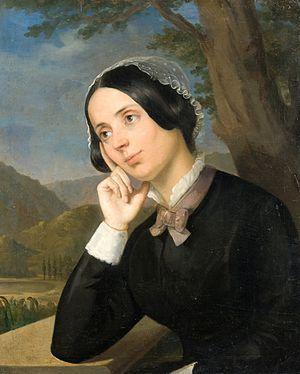
Maria Rosetti, née Marie Grant le 14 septembre 1819 à Guernesey et morte le 13 février 1893 est une militante politique, journaliste et essayiste valachienne, puis roumaine. Elle a pris part activement à la révolution roumaine de 1848 et à l'unification de la Roumanie.
Constantin Daniel Rosenthal, né en 1820 à Pest, Autriche-Hongrie et mort le 23 juillet 1851 dans la même ville est un peintre et sculpteur roumain de l’empire austro-hongrois, d’origine juive, connu pour ses portraits et ses thèmes caractéristiques du nationalisme romantique. Il a participé à la révolution de 1848.